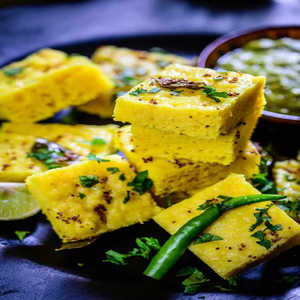
Dish: dhokla